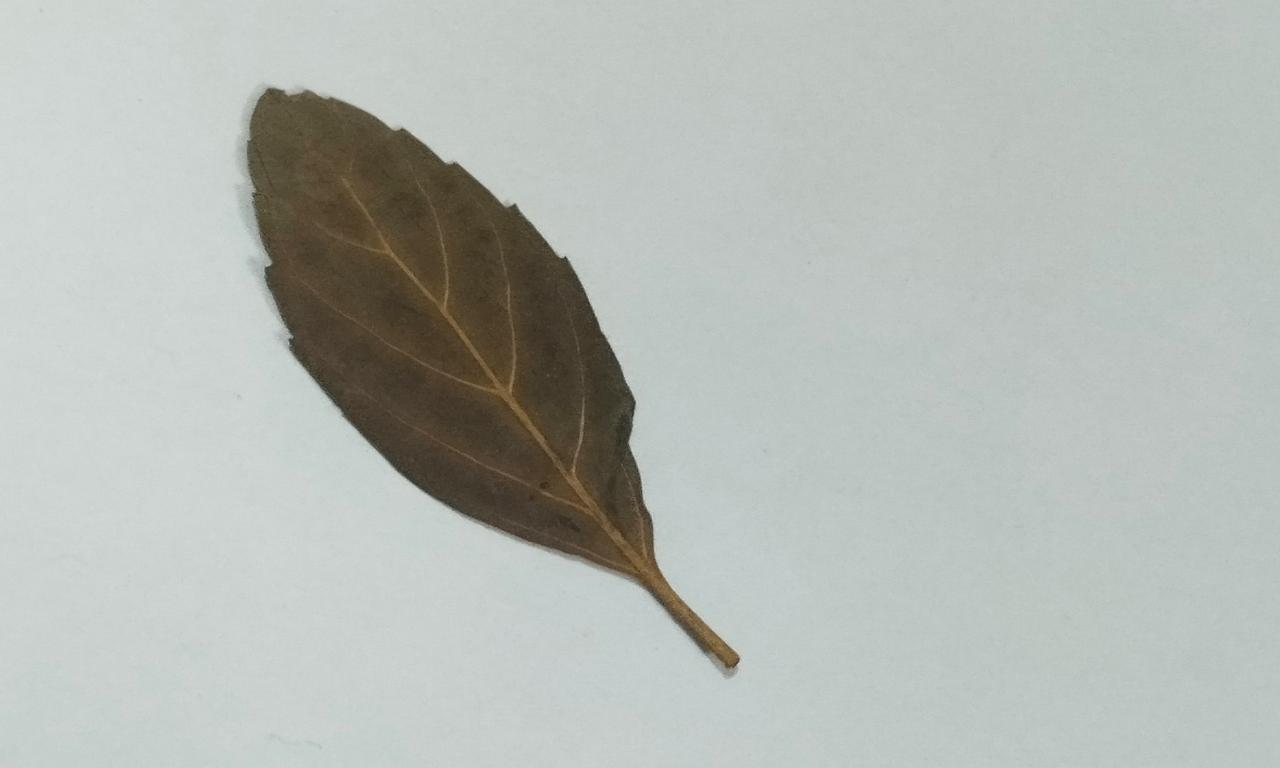
Label: Dried